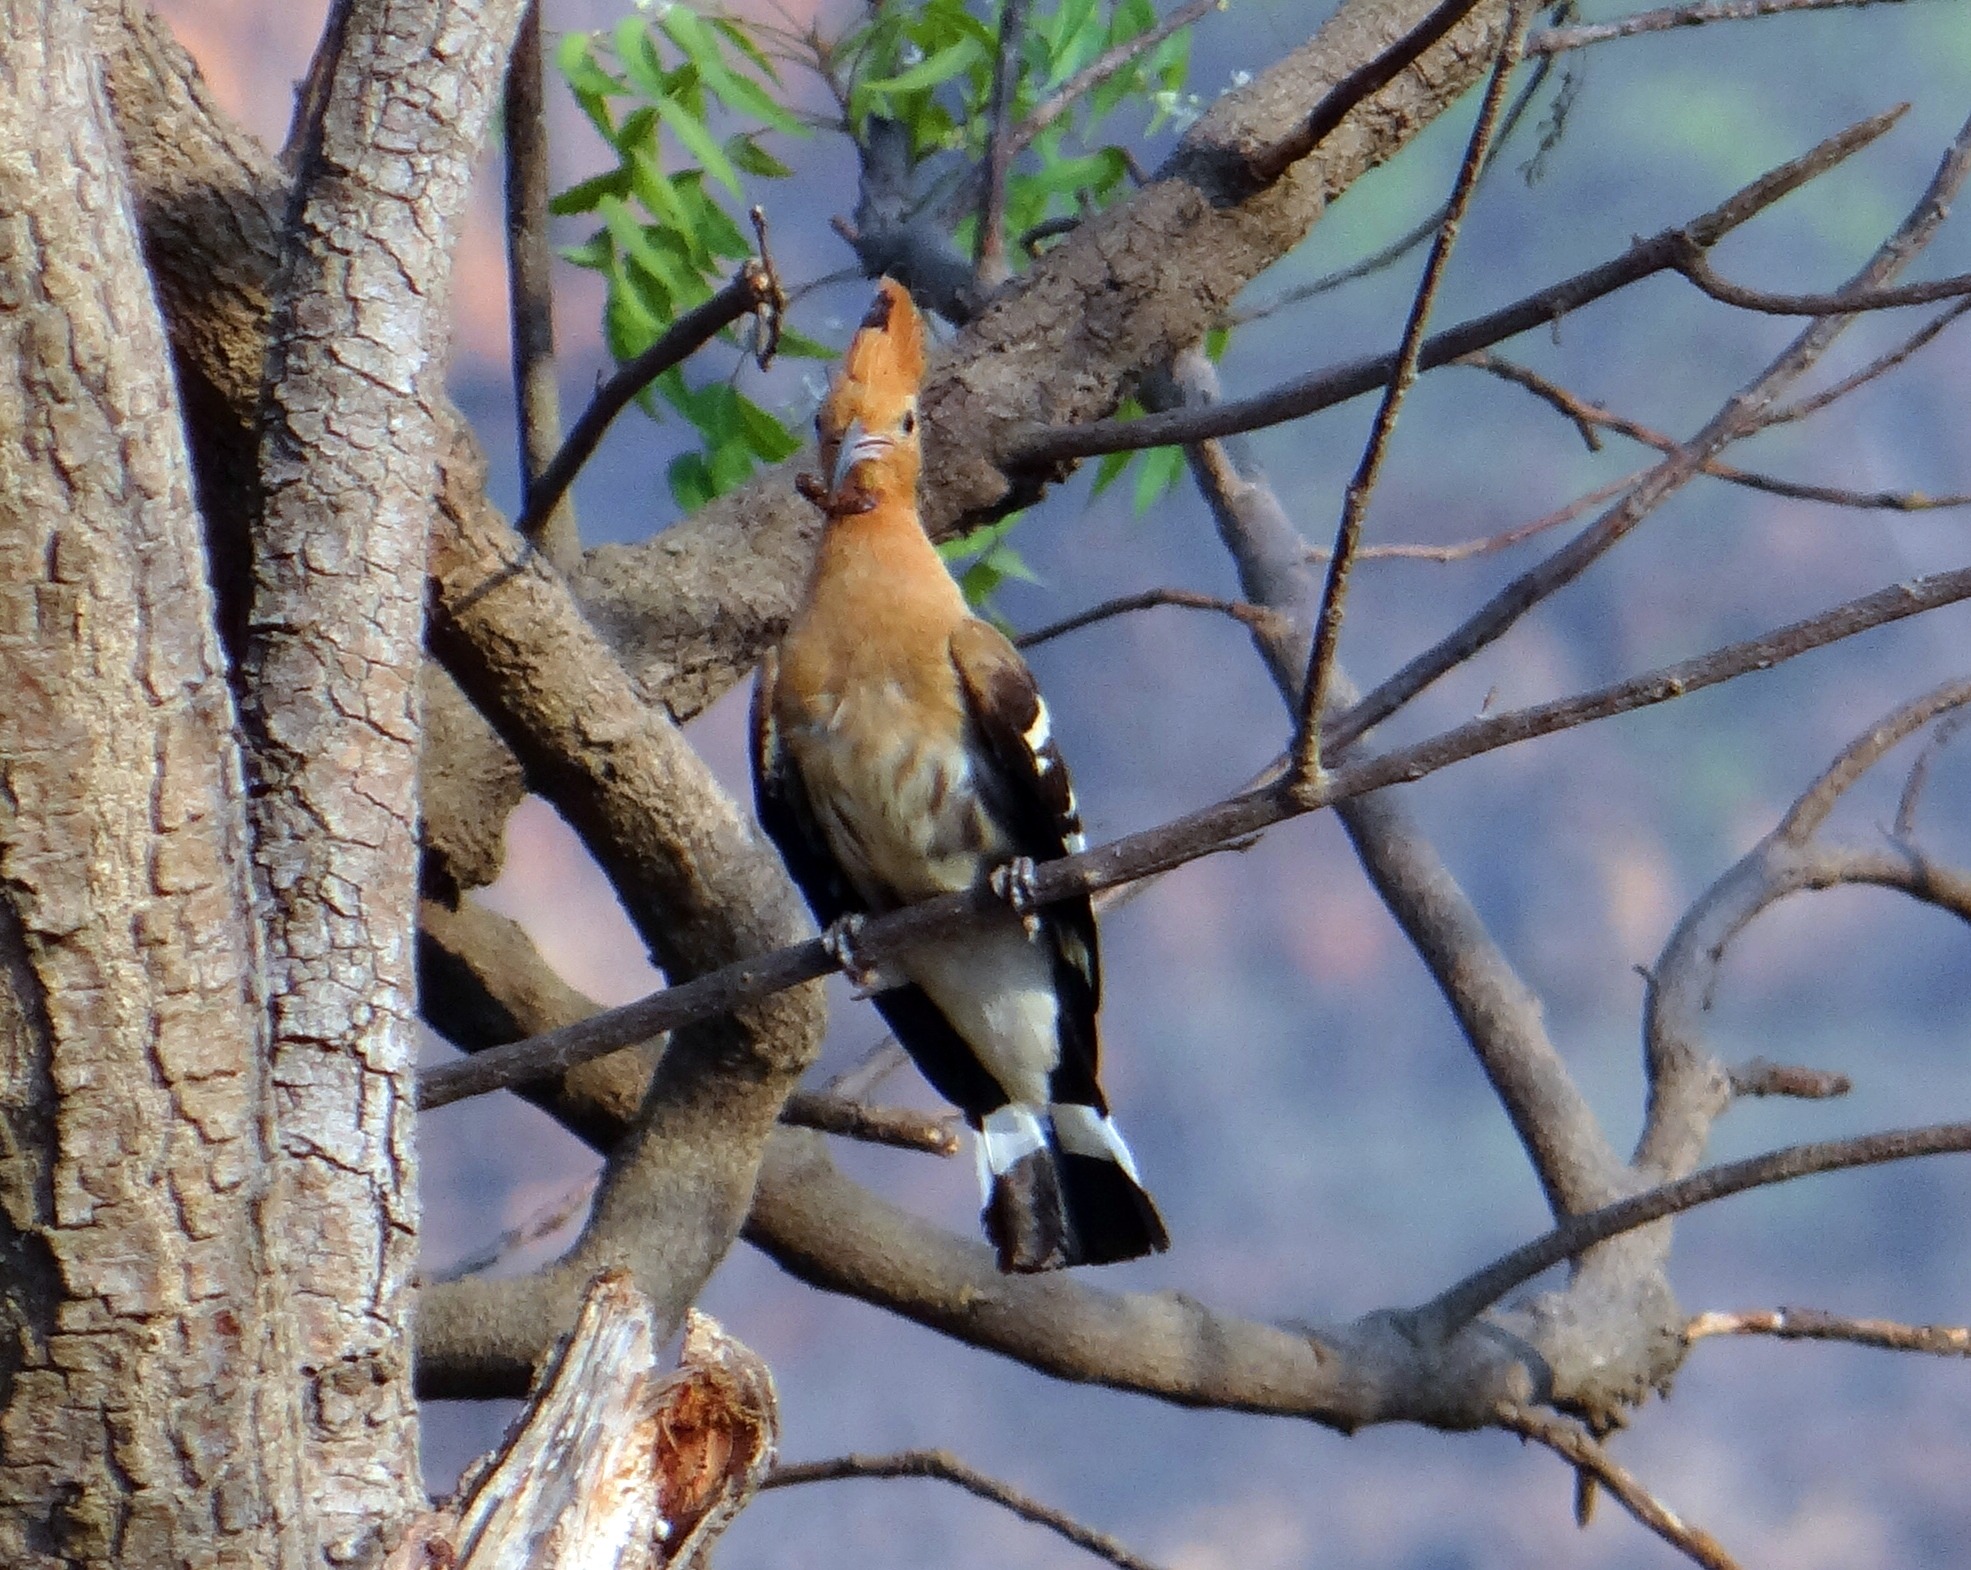
tree, branch, bird, wildlife, beak, avian, fauna, aves, vertebrate, india, eurasian, perched, hoopoe, migratory, avifauna, perching bird, upupa epops